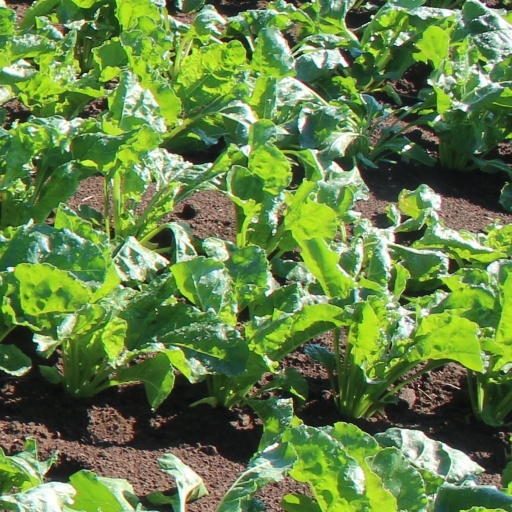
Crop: sugar beet